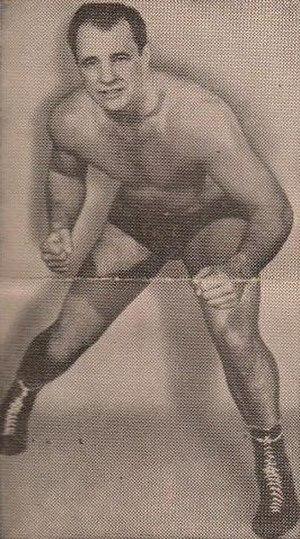
Vern Gagne en une du journal de catch Sports Facts du 22 septembre 1952.